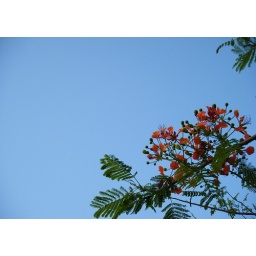
This one is untouched, just as taken. Natural light in the late afternoon, the sky finally clear of the vog.